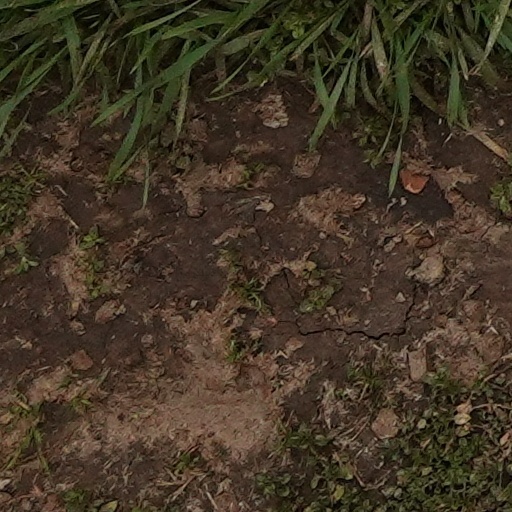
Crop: wheat